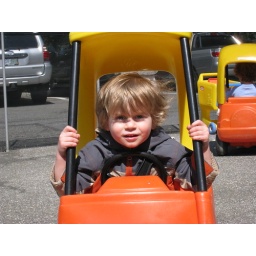
Milo in red car